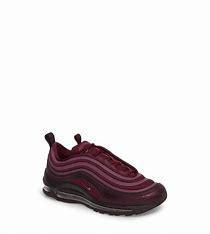
Brand: Nike
Model: Air Max 97 Ultra 17